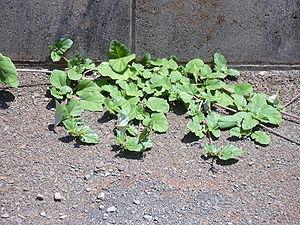
Boerhavia diffusa est une espèce de plante à fleurs de la famille du bougainvillée.